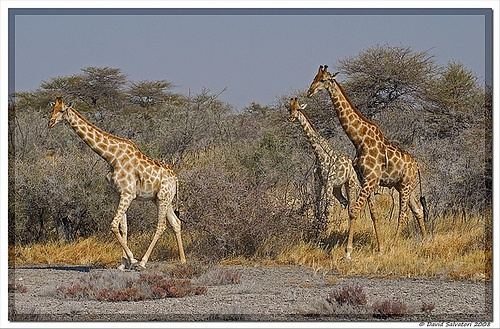
Three giraffes that are standing in the grass.
Three giraffes walking in front of scrub trees.
A group of three giraffe standing next to a tree filled field.
A group of giraffe standing by some trees.
Three giraffes walk together in an open field.